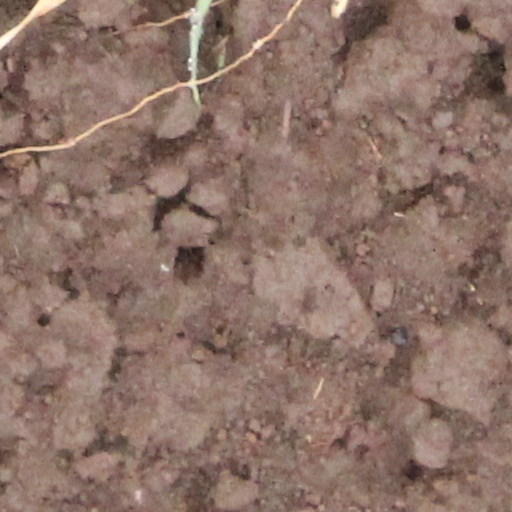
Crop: wheat